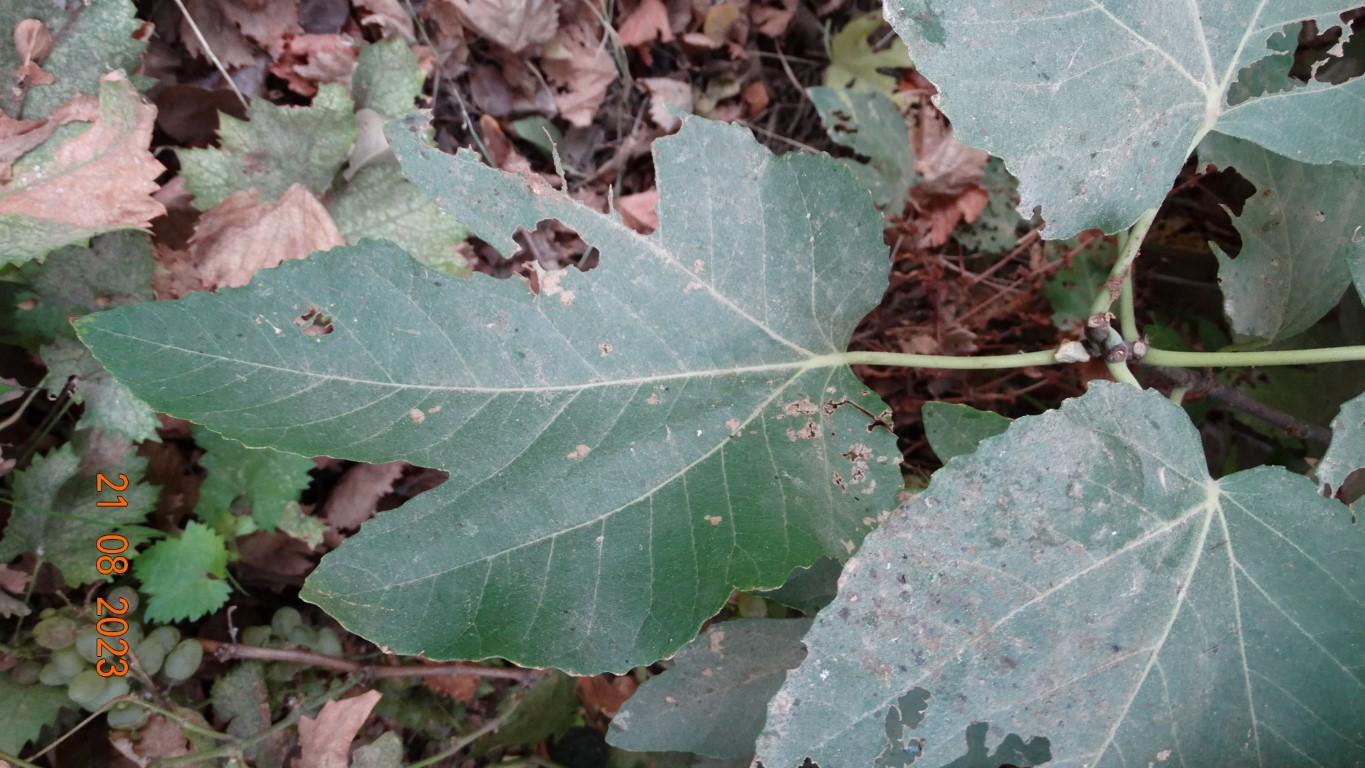
Label: infected